Kaldenkirchen Sequoia Farm

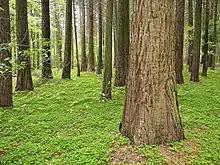
60-year-old stock of "Sequoiadendron giganteum" in a test site (2010)

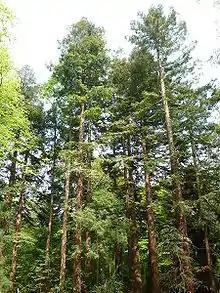
58-year-old group of "Sequoia sempervirens" within the Sequoiafarm (2010)

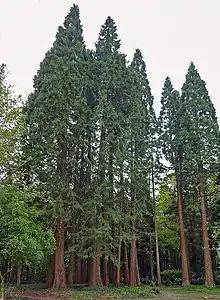
"Sequoiadendron giganteum" in the Sequoiafarm

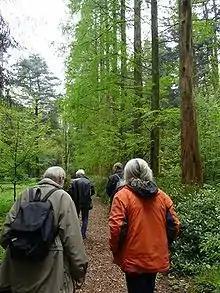
Visiting the dawn redwoods

The Kaldenkirchen Sequoia Farm is a German arboretum that has been used as a biological institute for many years. Part of the protected area in the city of Nettetal, it is situated in the "Kaldenkirchen Grenzwald" (forest bordering Germany and the Netherlands). Nettetal lies in the Lower Rhine region of Germany.